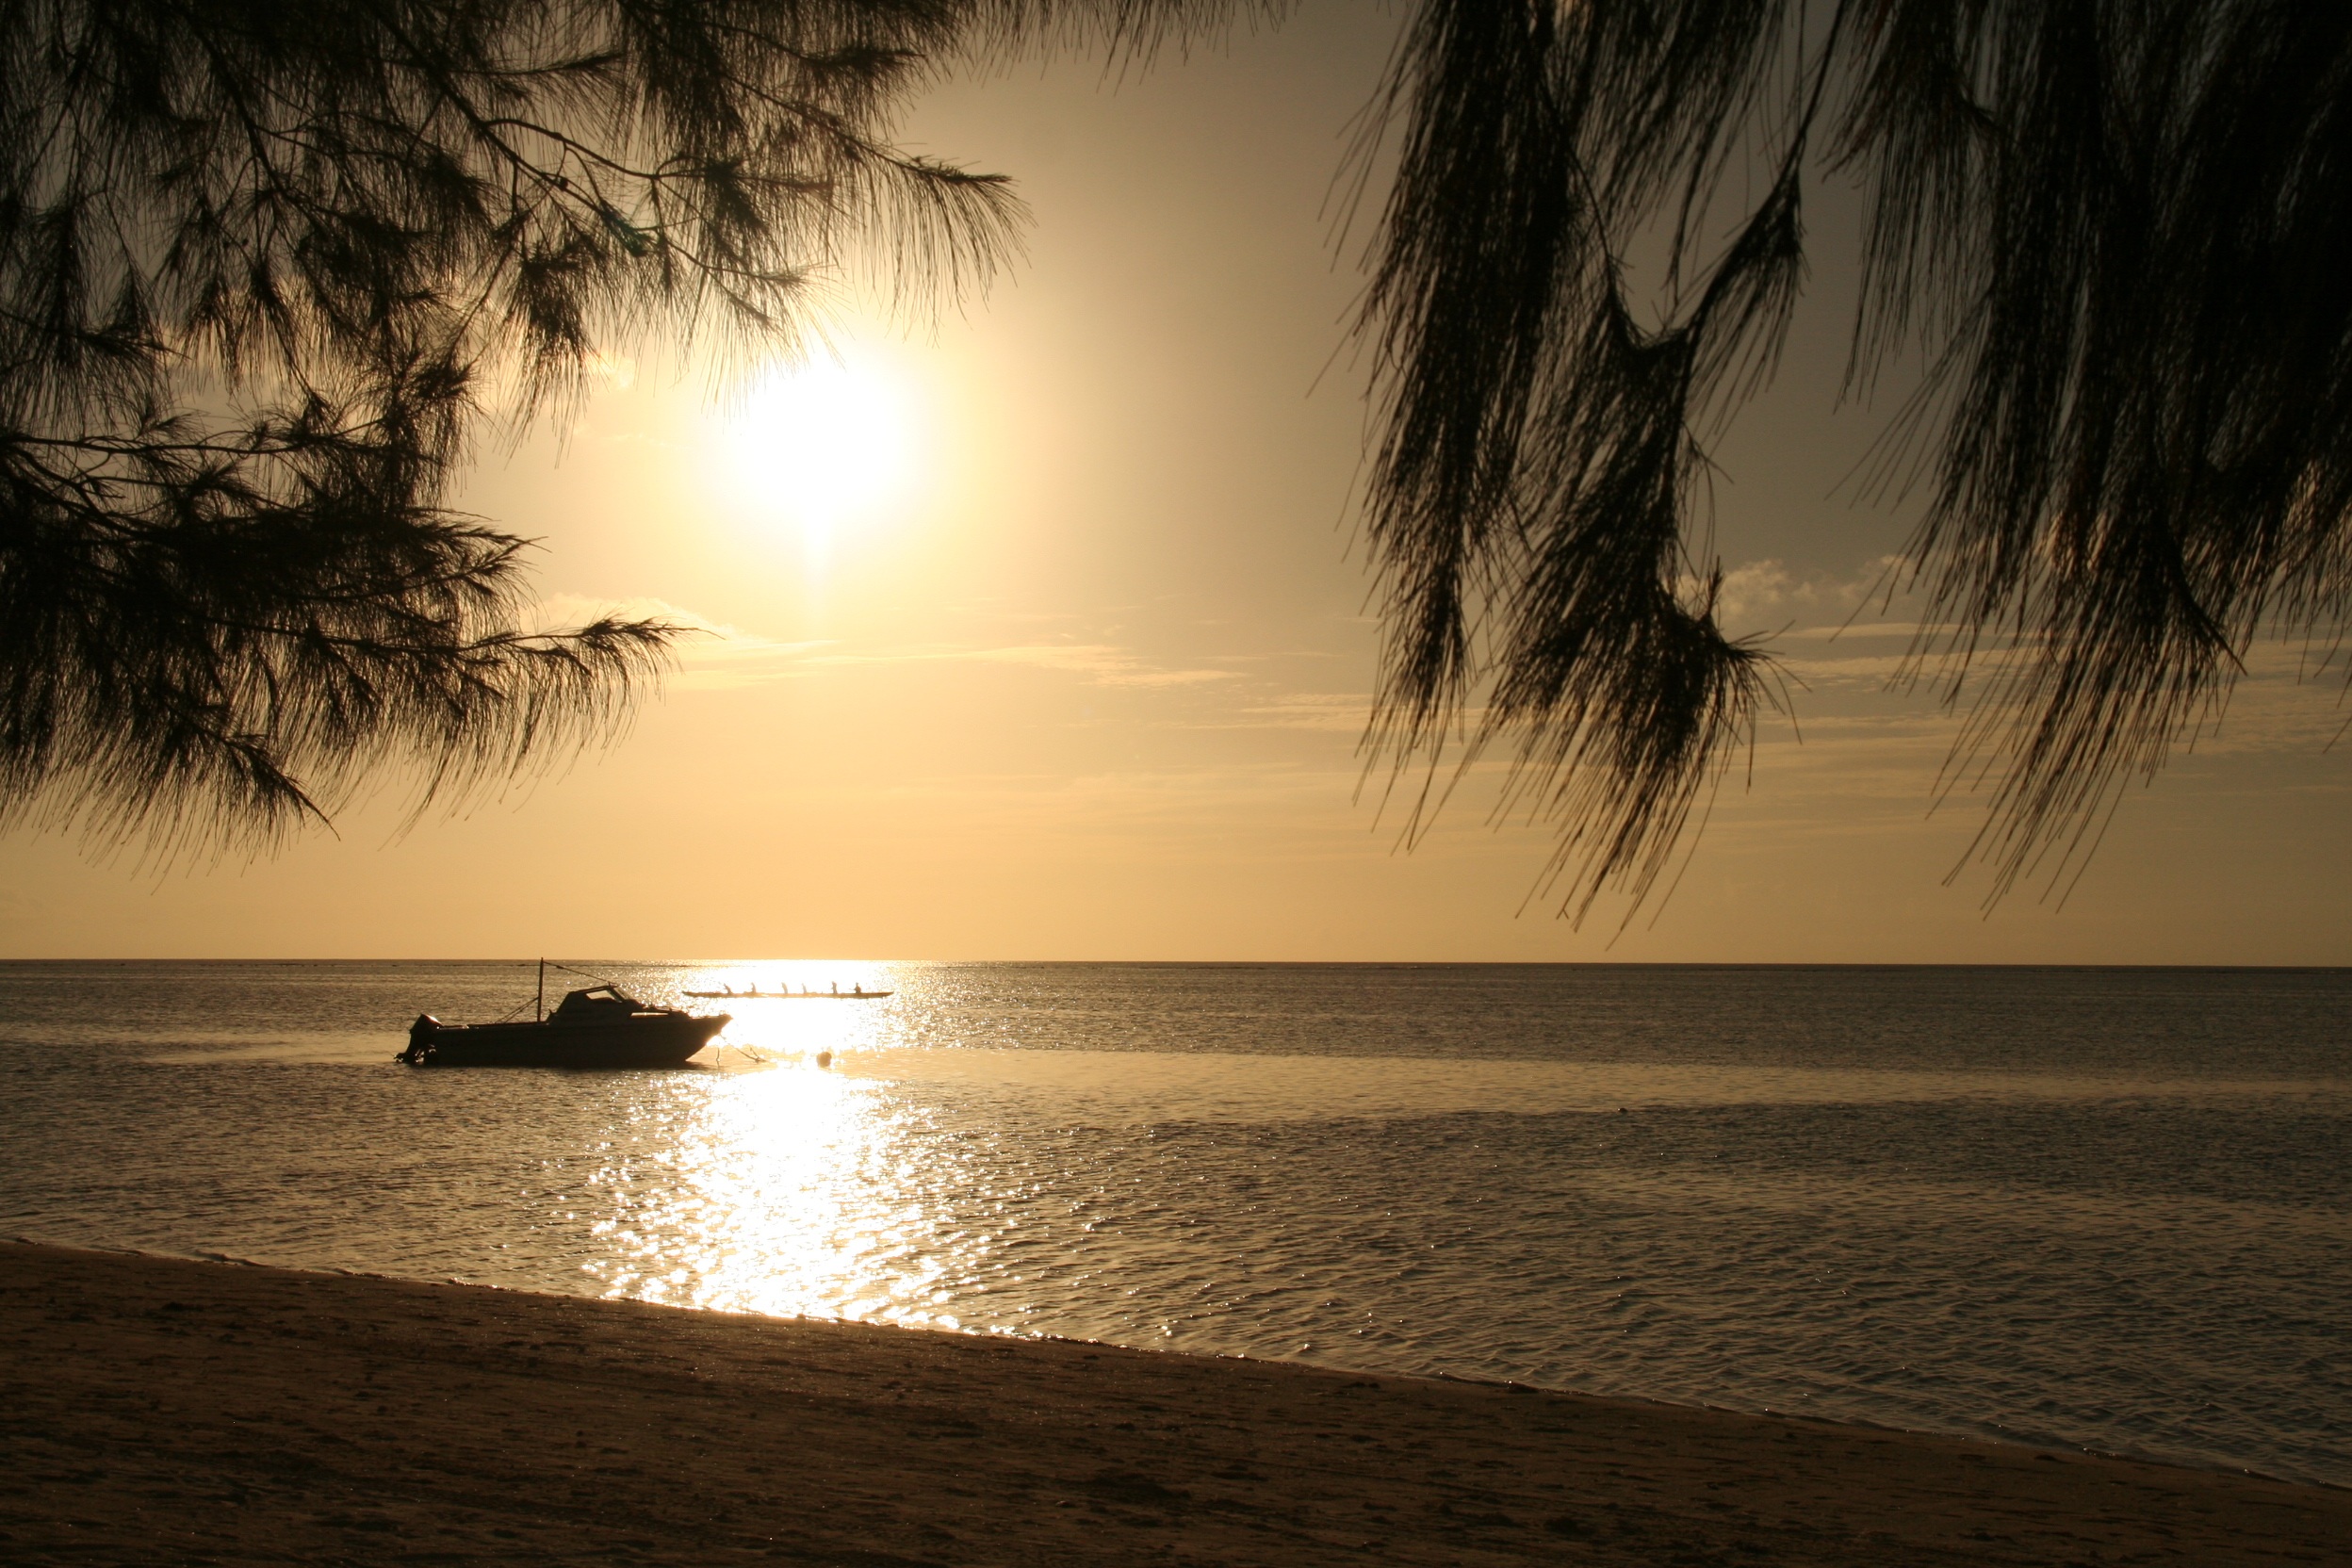
beach, sea, coast, nature, ocean, horizon, light, sun, sunrise, sunset, sunlight, morning, shore, wave, dawn, dusk, evening, reflection, thailand, body of water, atmospheric phenomenon, arecales